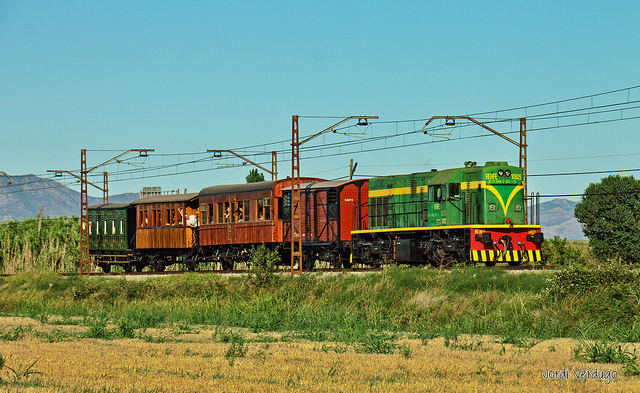
user: Given an image and a question. Answer the question in a short answer. Question: What type of train is pictured here? Short Answer:
assistant: passenger train